Wellington Tramway Museum

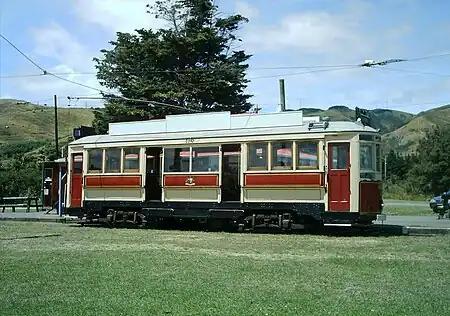
Wellington electric double-saloon tram car 159 at the Wellington Tramway Museum

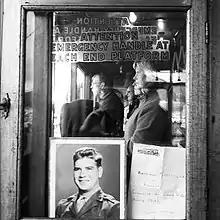
Memorial Day 2012

The Wellington Tramway Museum is located at Queen Elizabeth Park on the lower North Island of New Zealand, near the overbridge at McKay's Crossing between Paekākāriki and Paraparaumu. Trams have been in operation on a line through the park since 1965. The museum is from Wellington. The Trams owned by the museum date back to the 1920s and 1930s and were used on the Wellington tramway system between 1878 and 1964, transporting commuters around the city.